Eddie Leslie

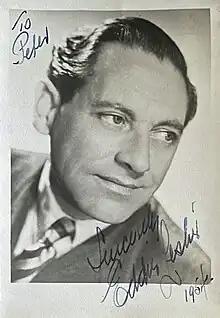
Signed Photo (1954)

Frederick Leslie Whitaker (11 October 1903 – 27 June 1975), known as Eddie Leslie, was a British film actor and screenwriter.